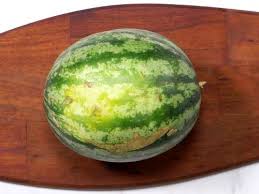
Label: Watermelon